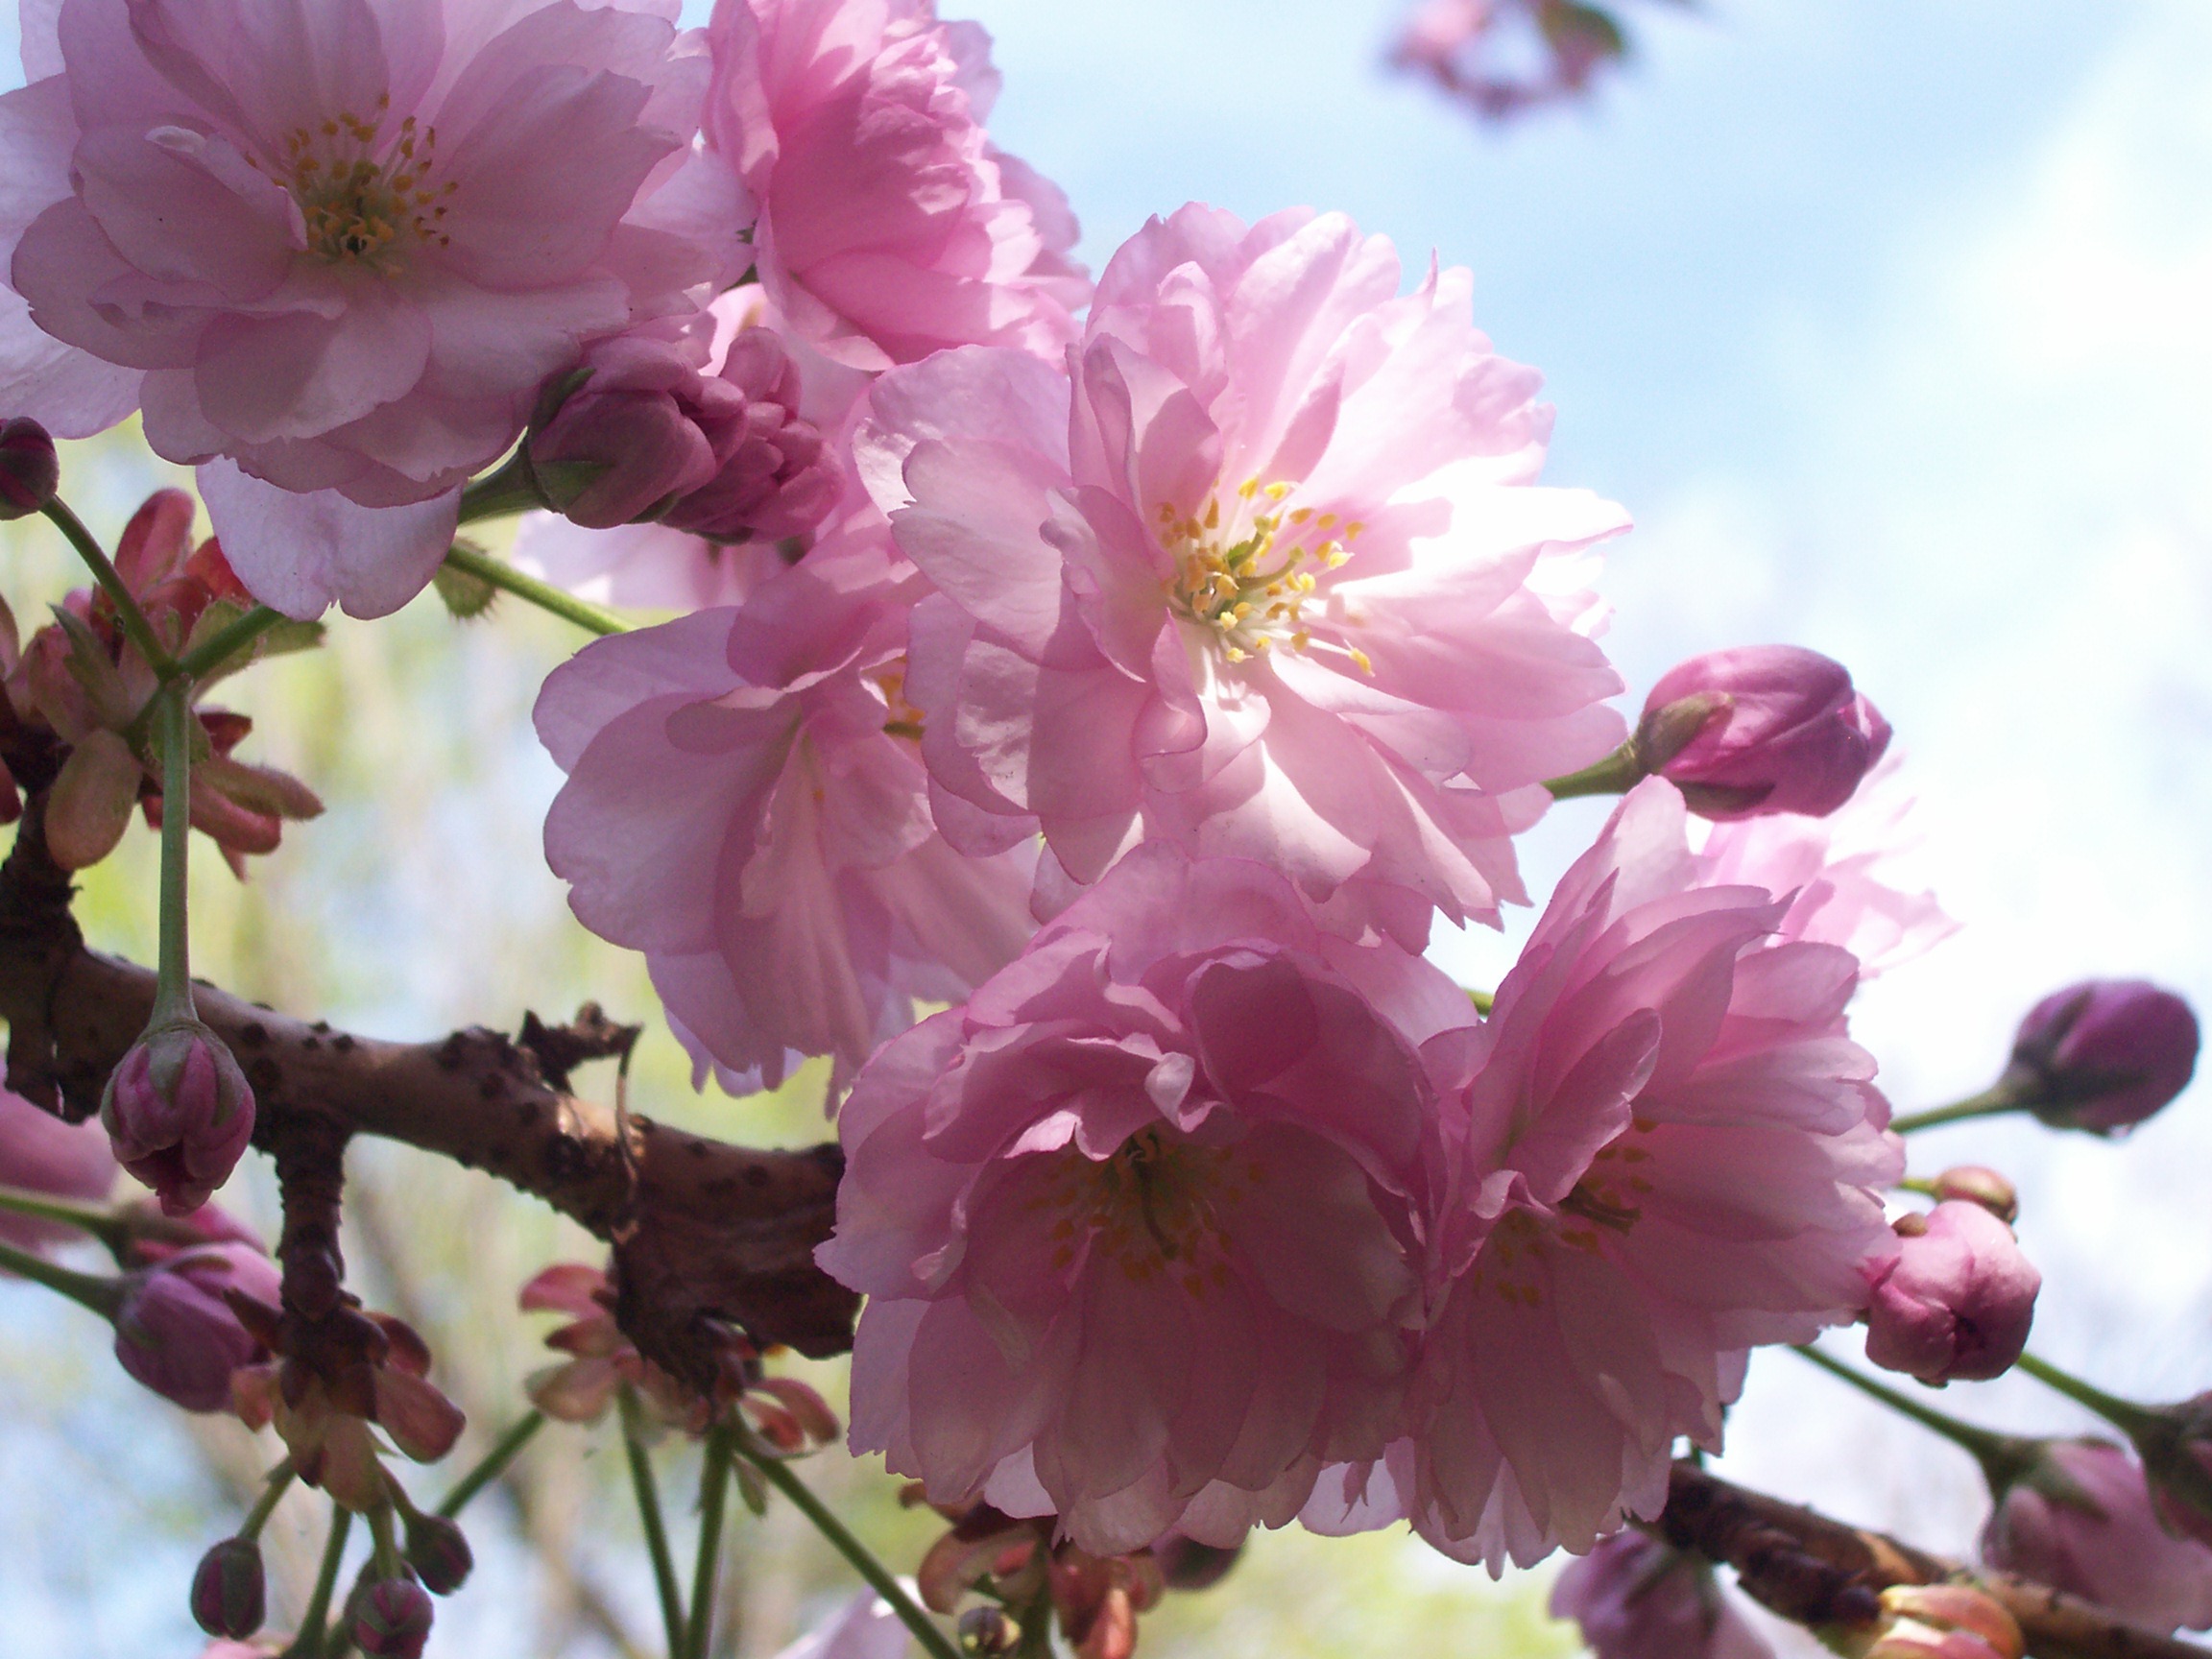
tree, branch, blossom, plant, flower, petal, food, spring, produce, pink, flora, cherry blossom, almond, shrub, flourishing, cherry, flowering plant, rose family, tonsil, woody plant, land plant, amagdalus